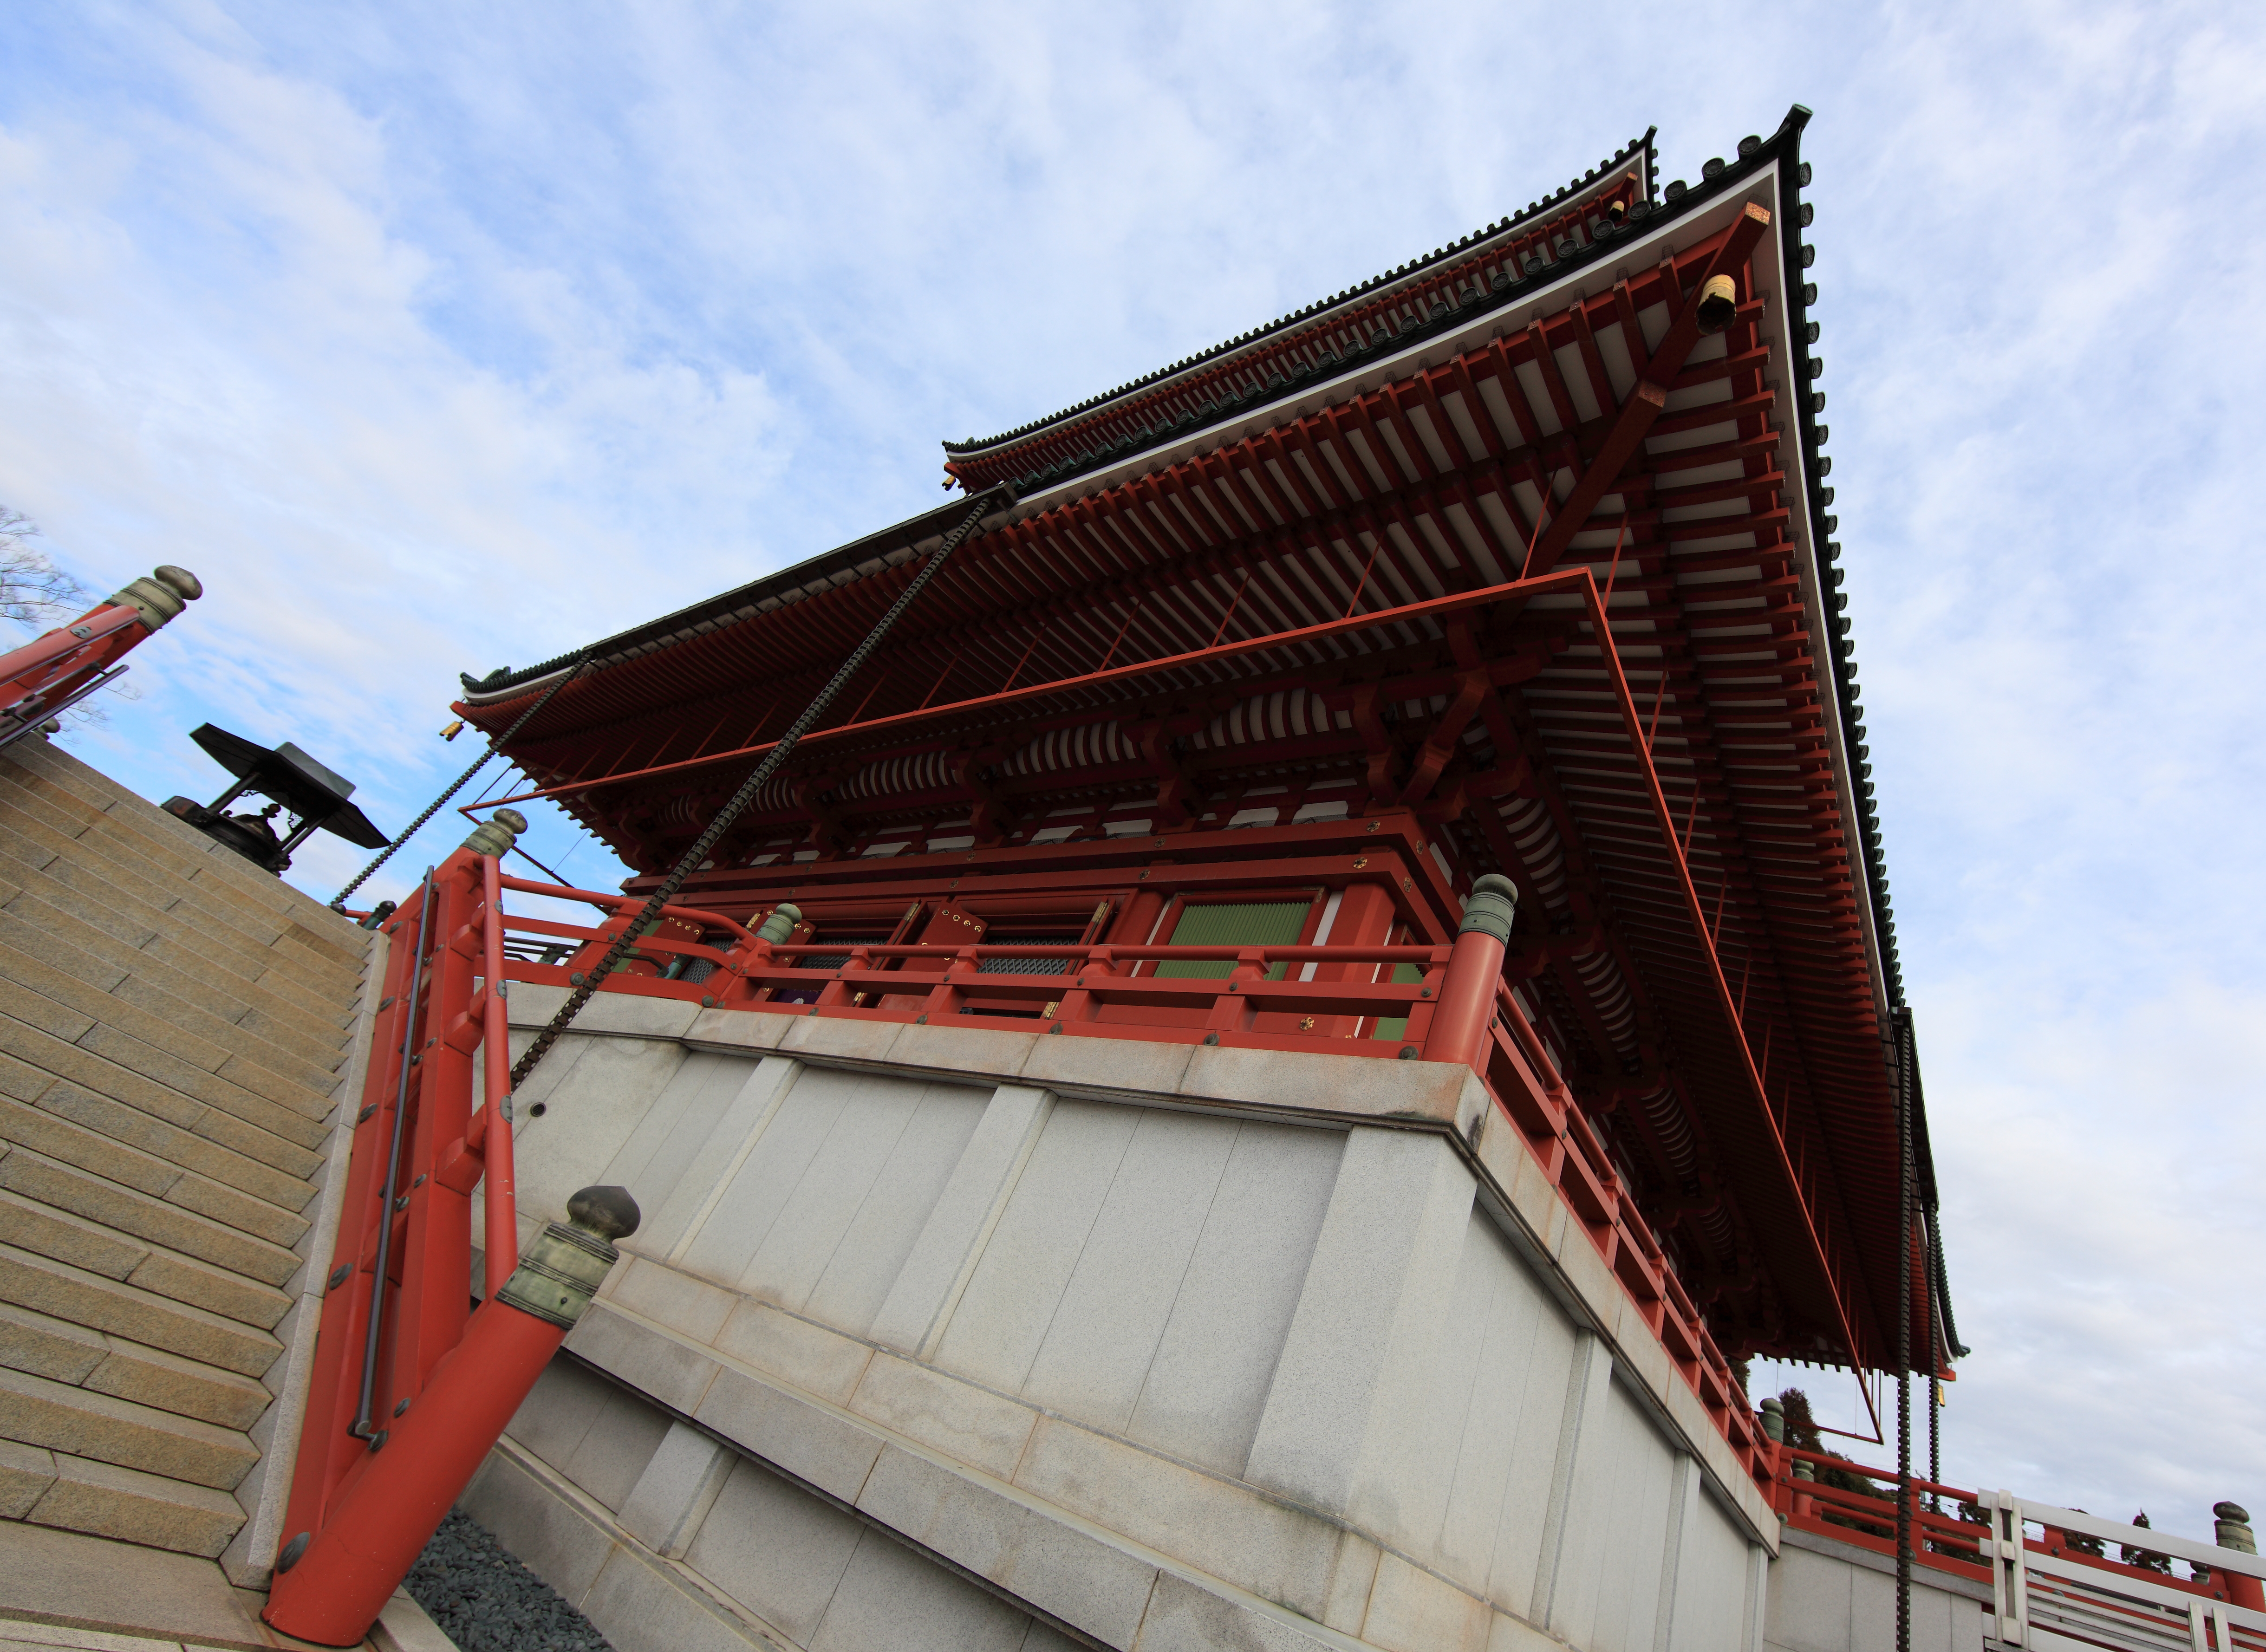
architecture, structure, roof, building, high, facade, temple, 5d, hires, markii, hi, res, resolution, pagoda